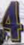
Number: 4